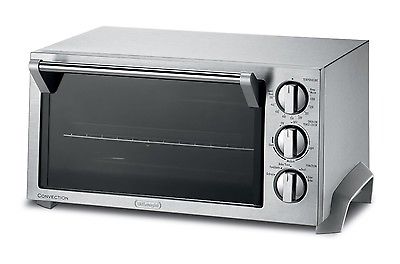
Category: toaster